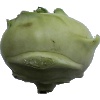
Label: kohlrabi